Gray-footed chipmunk

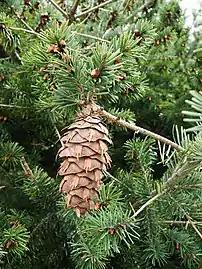
Douglas-fir cones

Gray-footed chipmunks are native to the southeastern mountain ranges of New Mexico such as the Sacramento, Gallinas, and Jicarilla. They are also to mountain ranges in Texas such as the Guadalupe in the Trans-Pecos region. The chipmunks are found primarily at elevations of , but have been recorded at lower elevations. The type locality was found in the Guadalupe Mountains, above sea level.